Hulst

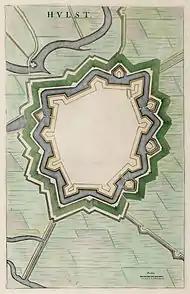
Map of the star fort

Hulst received city rights in the 12th century.